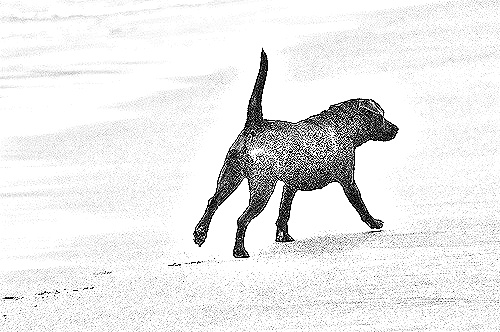
Portrait style: Sketch Portrait